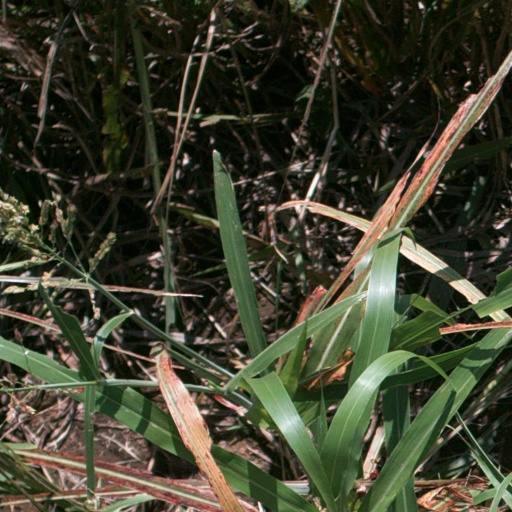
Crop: sorghum